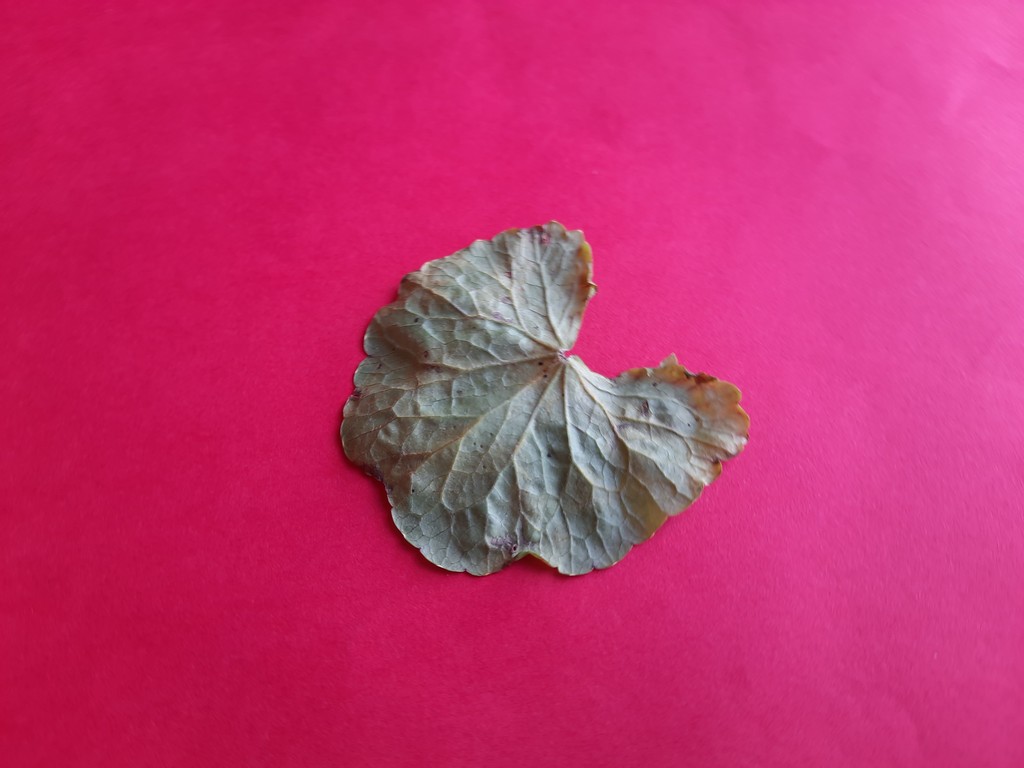
Label: Unhealthy